Michael Chopra

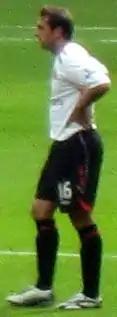
Chopra playing for Sunderland in 2007

In July 2007, newly promoted Premier League side Sunderland agreed a deal worth up to £5 million, activating a release clause, to sign Chopra on a four-year contract. His Geordie roots and high price-tag caused unrest among some Sunderland fans. He scored on his debut for the "Black Cats" on the opening day of the 2007–08 season at the Stadium of Light, coming on as a substitute late in the second half and scored the winning goal against Tottenham Hotspur in injury time. He scored in the next game at Birmingham City, but then went 15 games without scoring before he converted a penalty at Reading on 23 December. He went on to score the only goal of a 1–0 win over Aston Villa at Villa Park, before he scored his sixth and final goal of the season in Sunderland's 3–2 win over Tees–Wear derby rivals Middlesbrough, finishing as the second highest scorer at the club, being just one goal behind Kenwyne Jones. After missing the initial matches for "personal problems", he scored two goals in his second game of the 2008–09 season as Sunderland beat Middlesbrough 2–0 on 20 September.